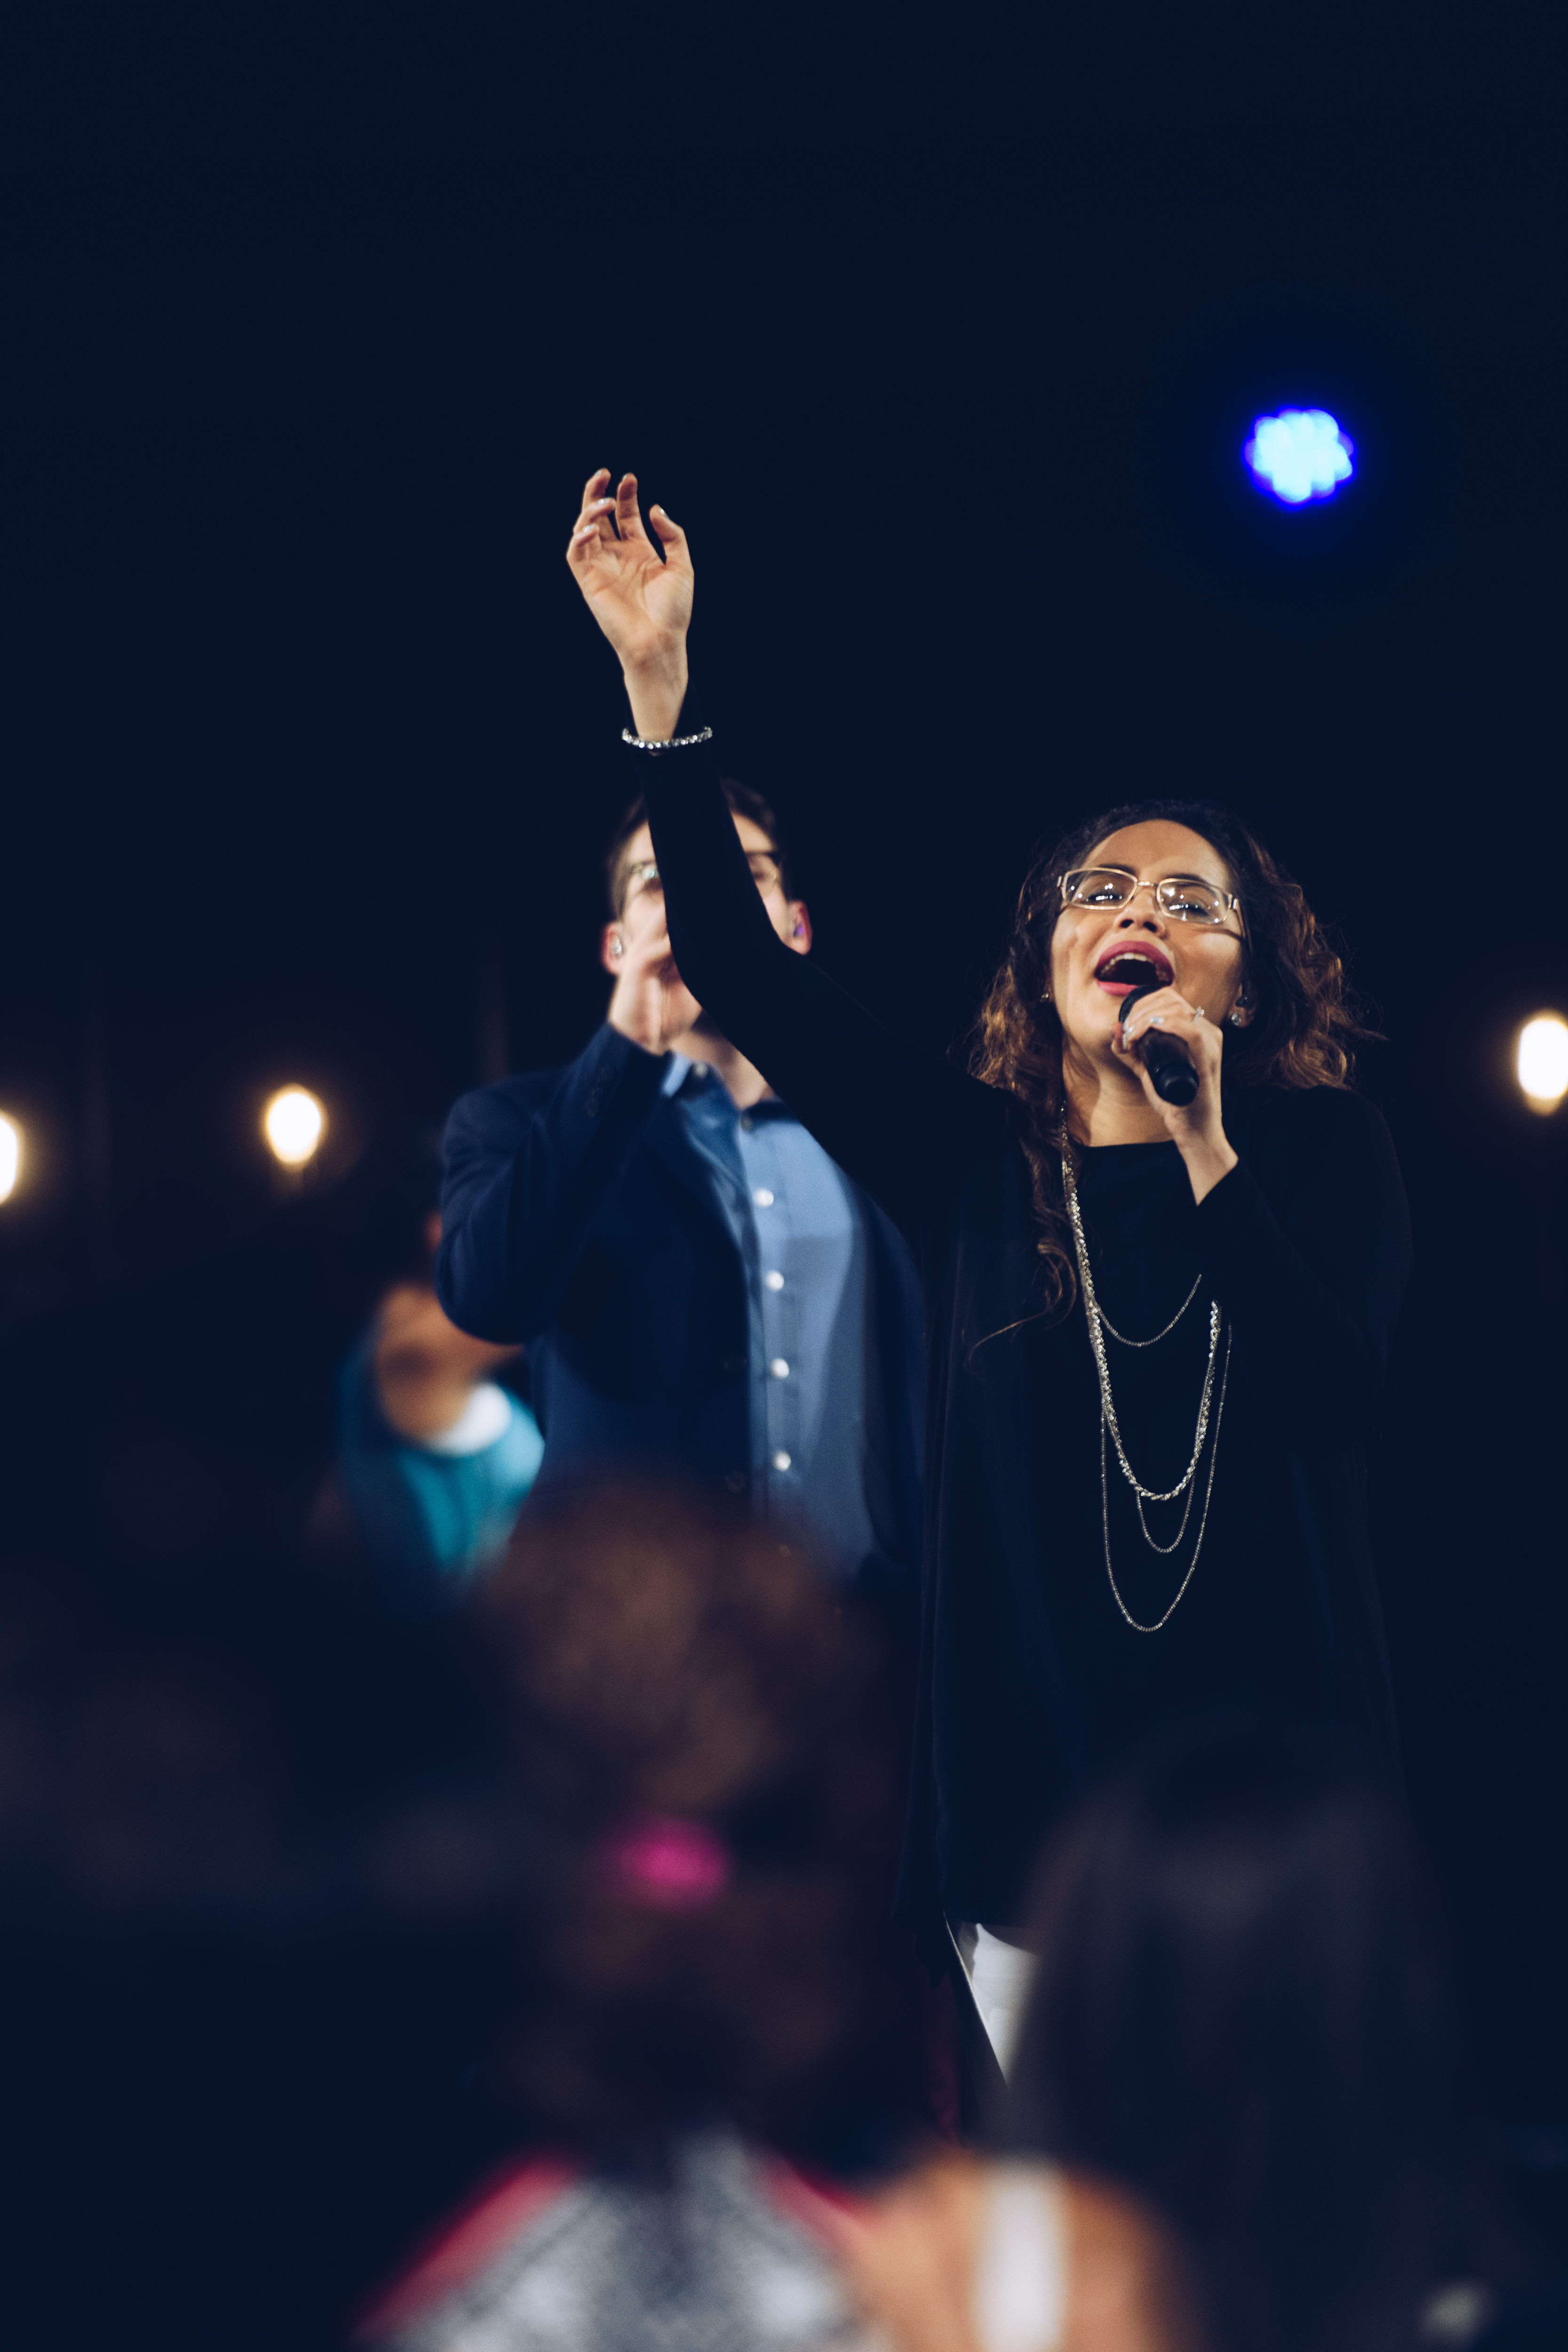
music, night, concert, singer, darkness, musician, performance art, stage, fun, performance, singing, event, entertainment, performing arts, singer songwriter, musical theatre, public event, music artist